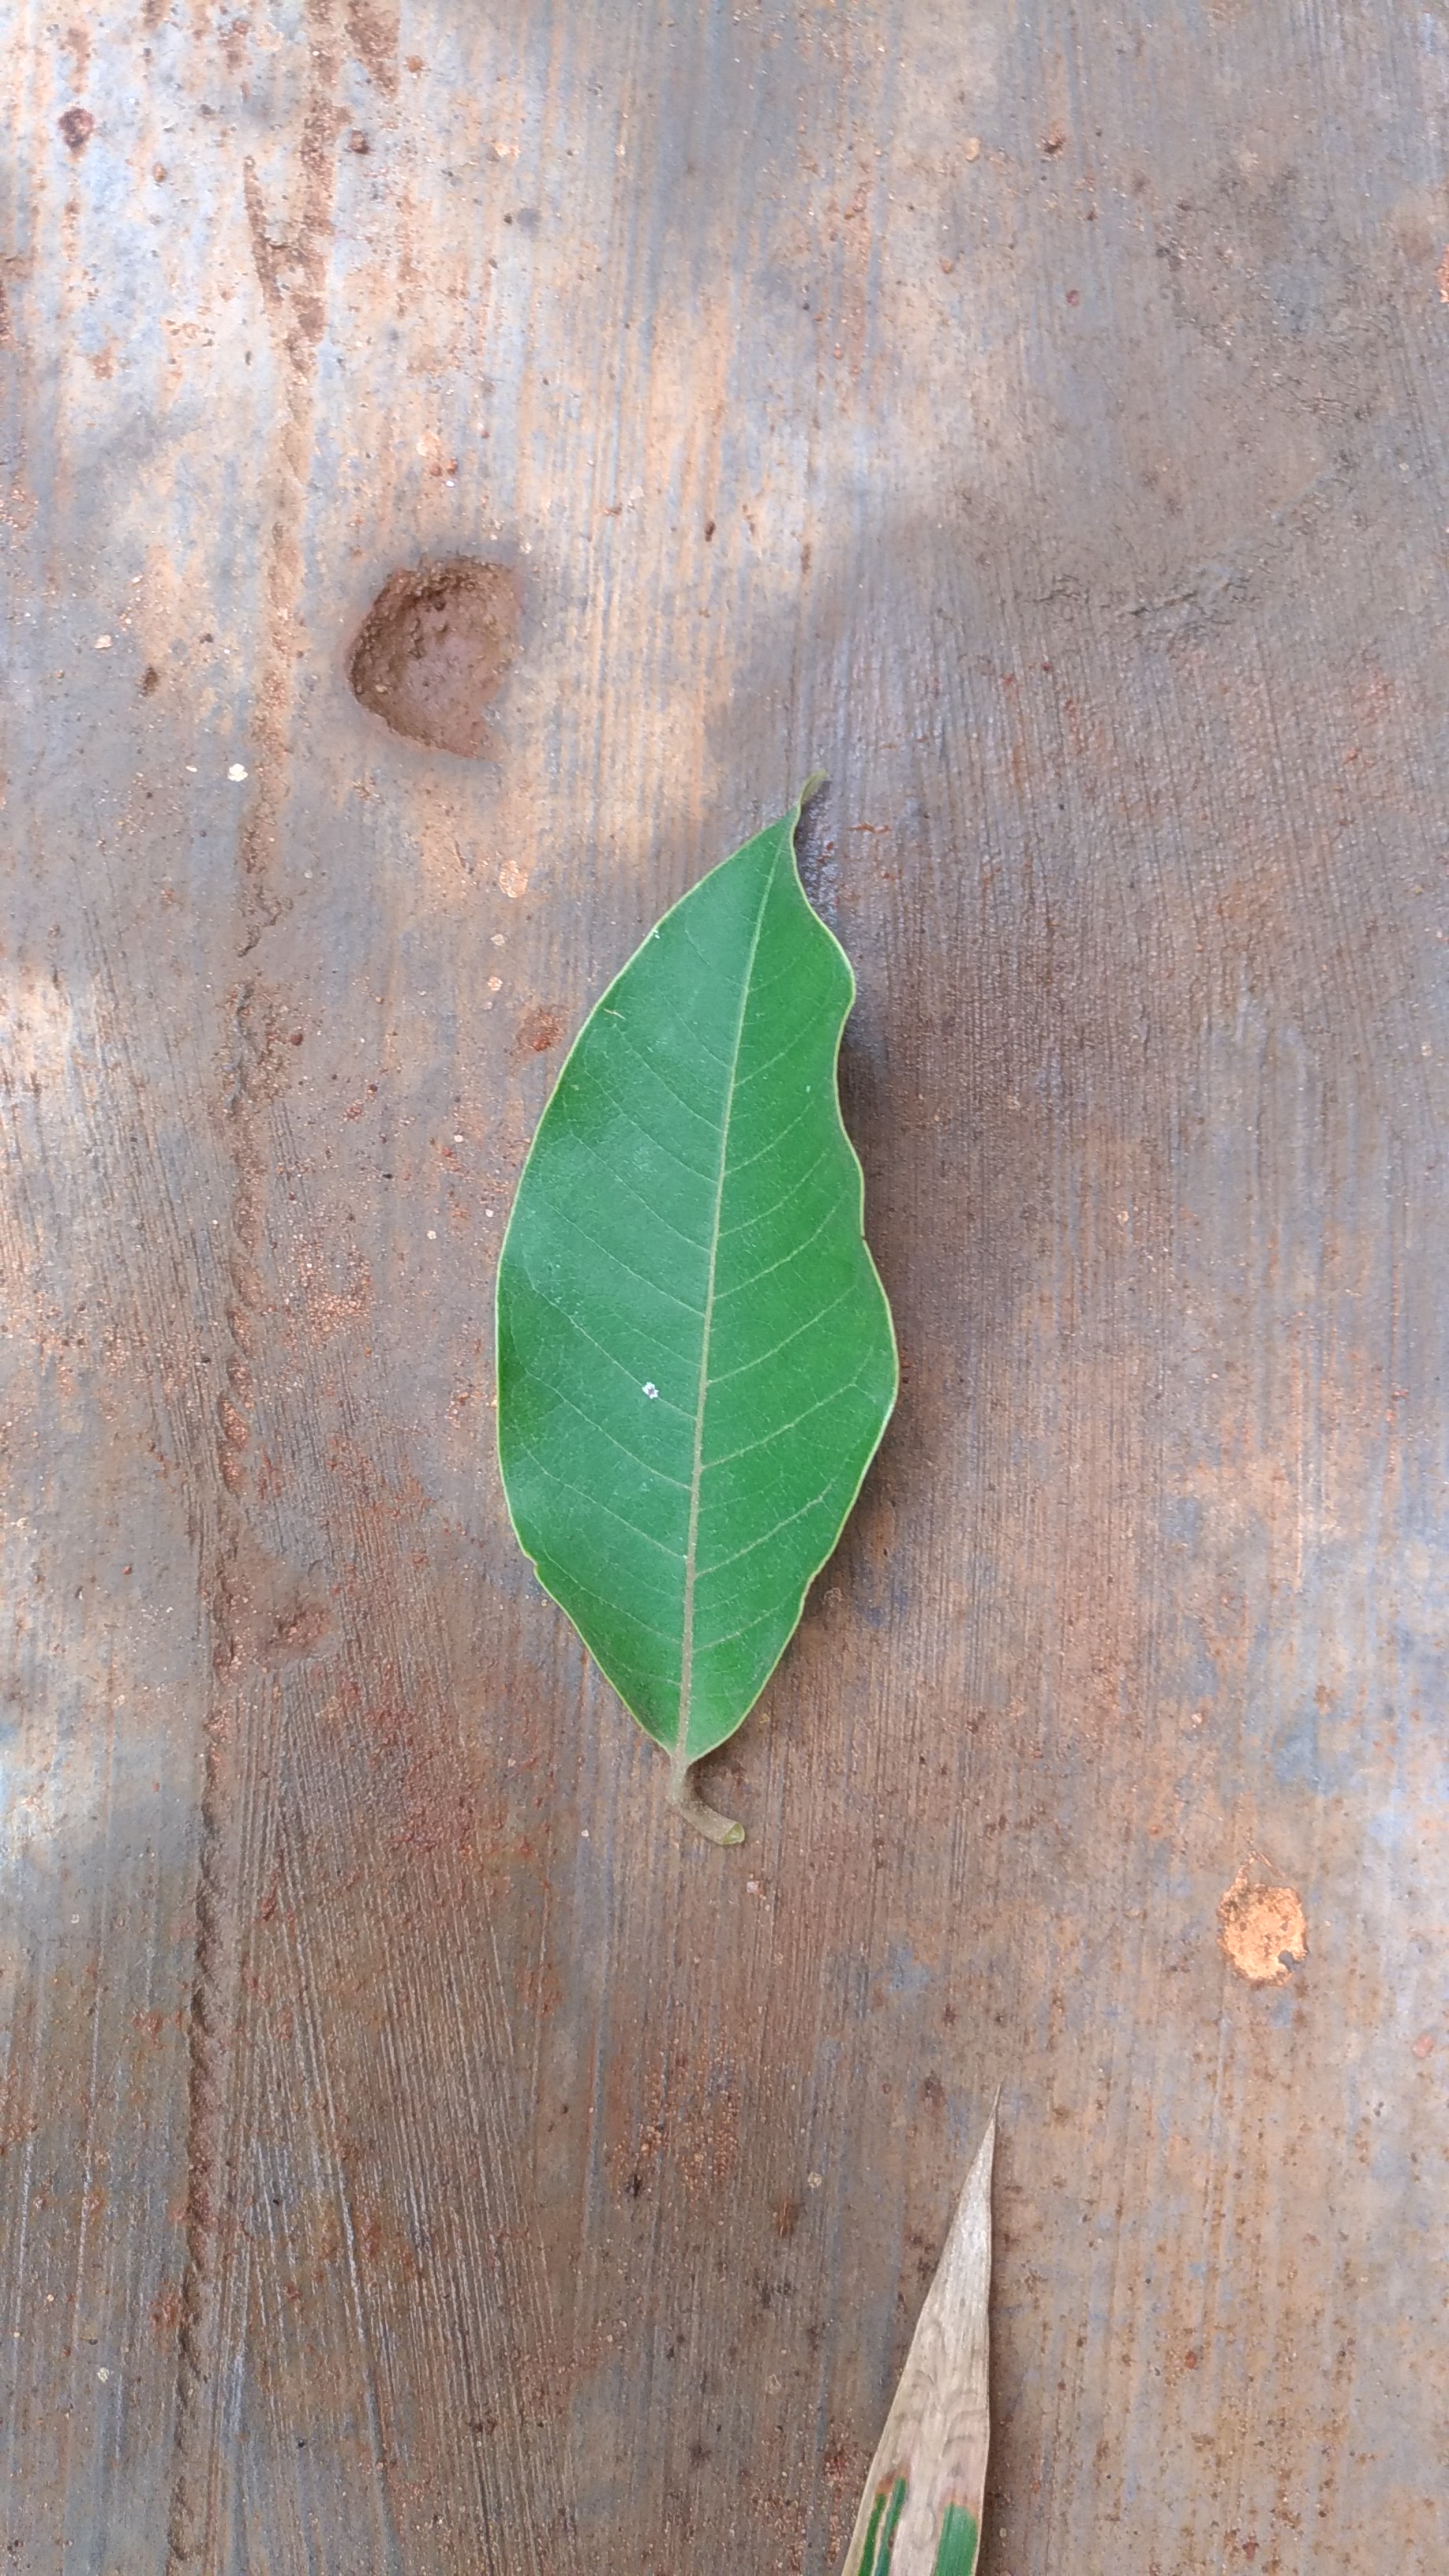
Plant: Coffee